Siberian minorities in the Soviet era

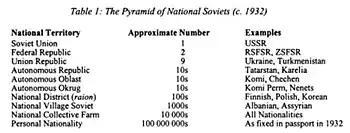
A breakdown of the National Soviet System

National-territorial units were expanded into smaller and smaller units called national soviets. The structure resembled a pyramid, with the number of units growing until reaching the bottom layer, the individual, with a fixed national identity. Tens of thousands of national borders were drawn and re-drawn, forcing everyone to choose a national identity and a set territory corresponding to that identity. This caused a large amount of ethnic conflict. Minorities wanted national soviets, yet even after this division, often remained the minority in a national soviet belonging to another group. The majority of such a soviet did not look kindly on its minority and often actively tried to expel them, by any means possible.